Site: brandenburg
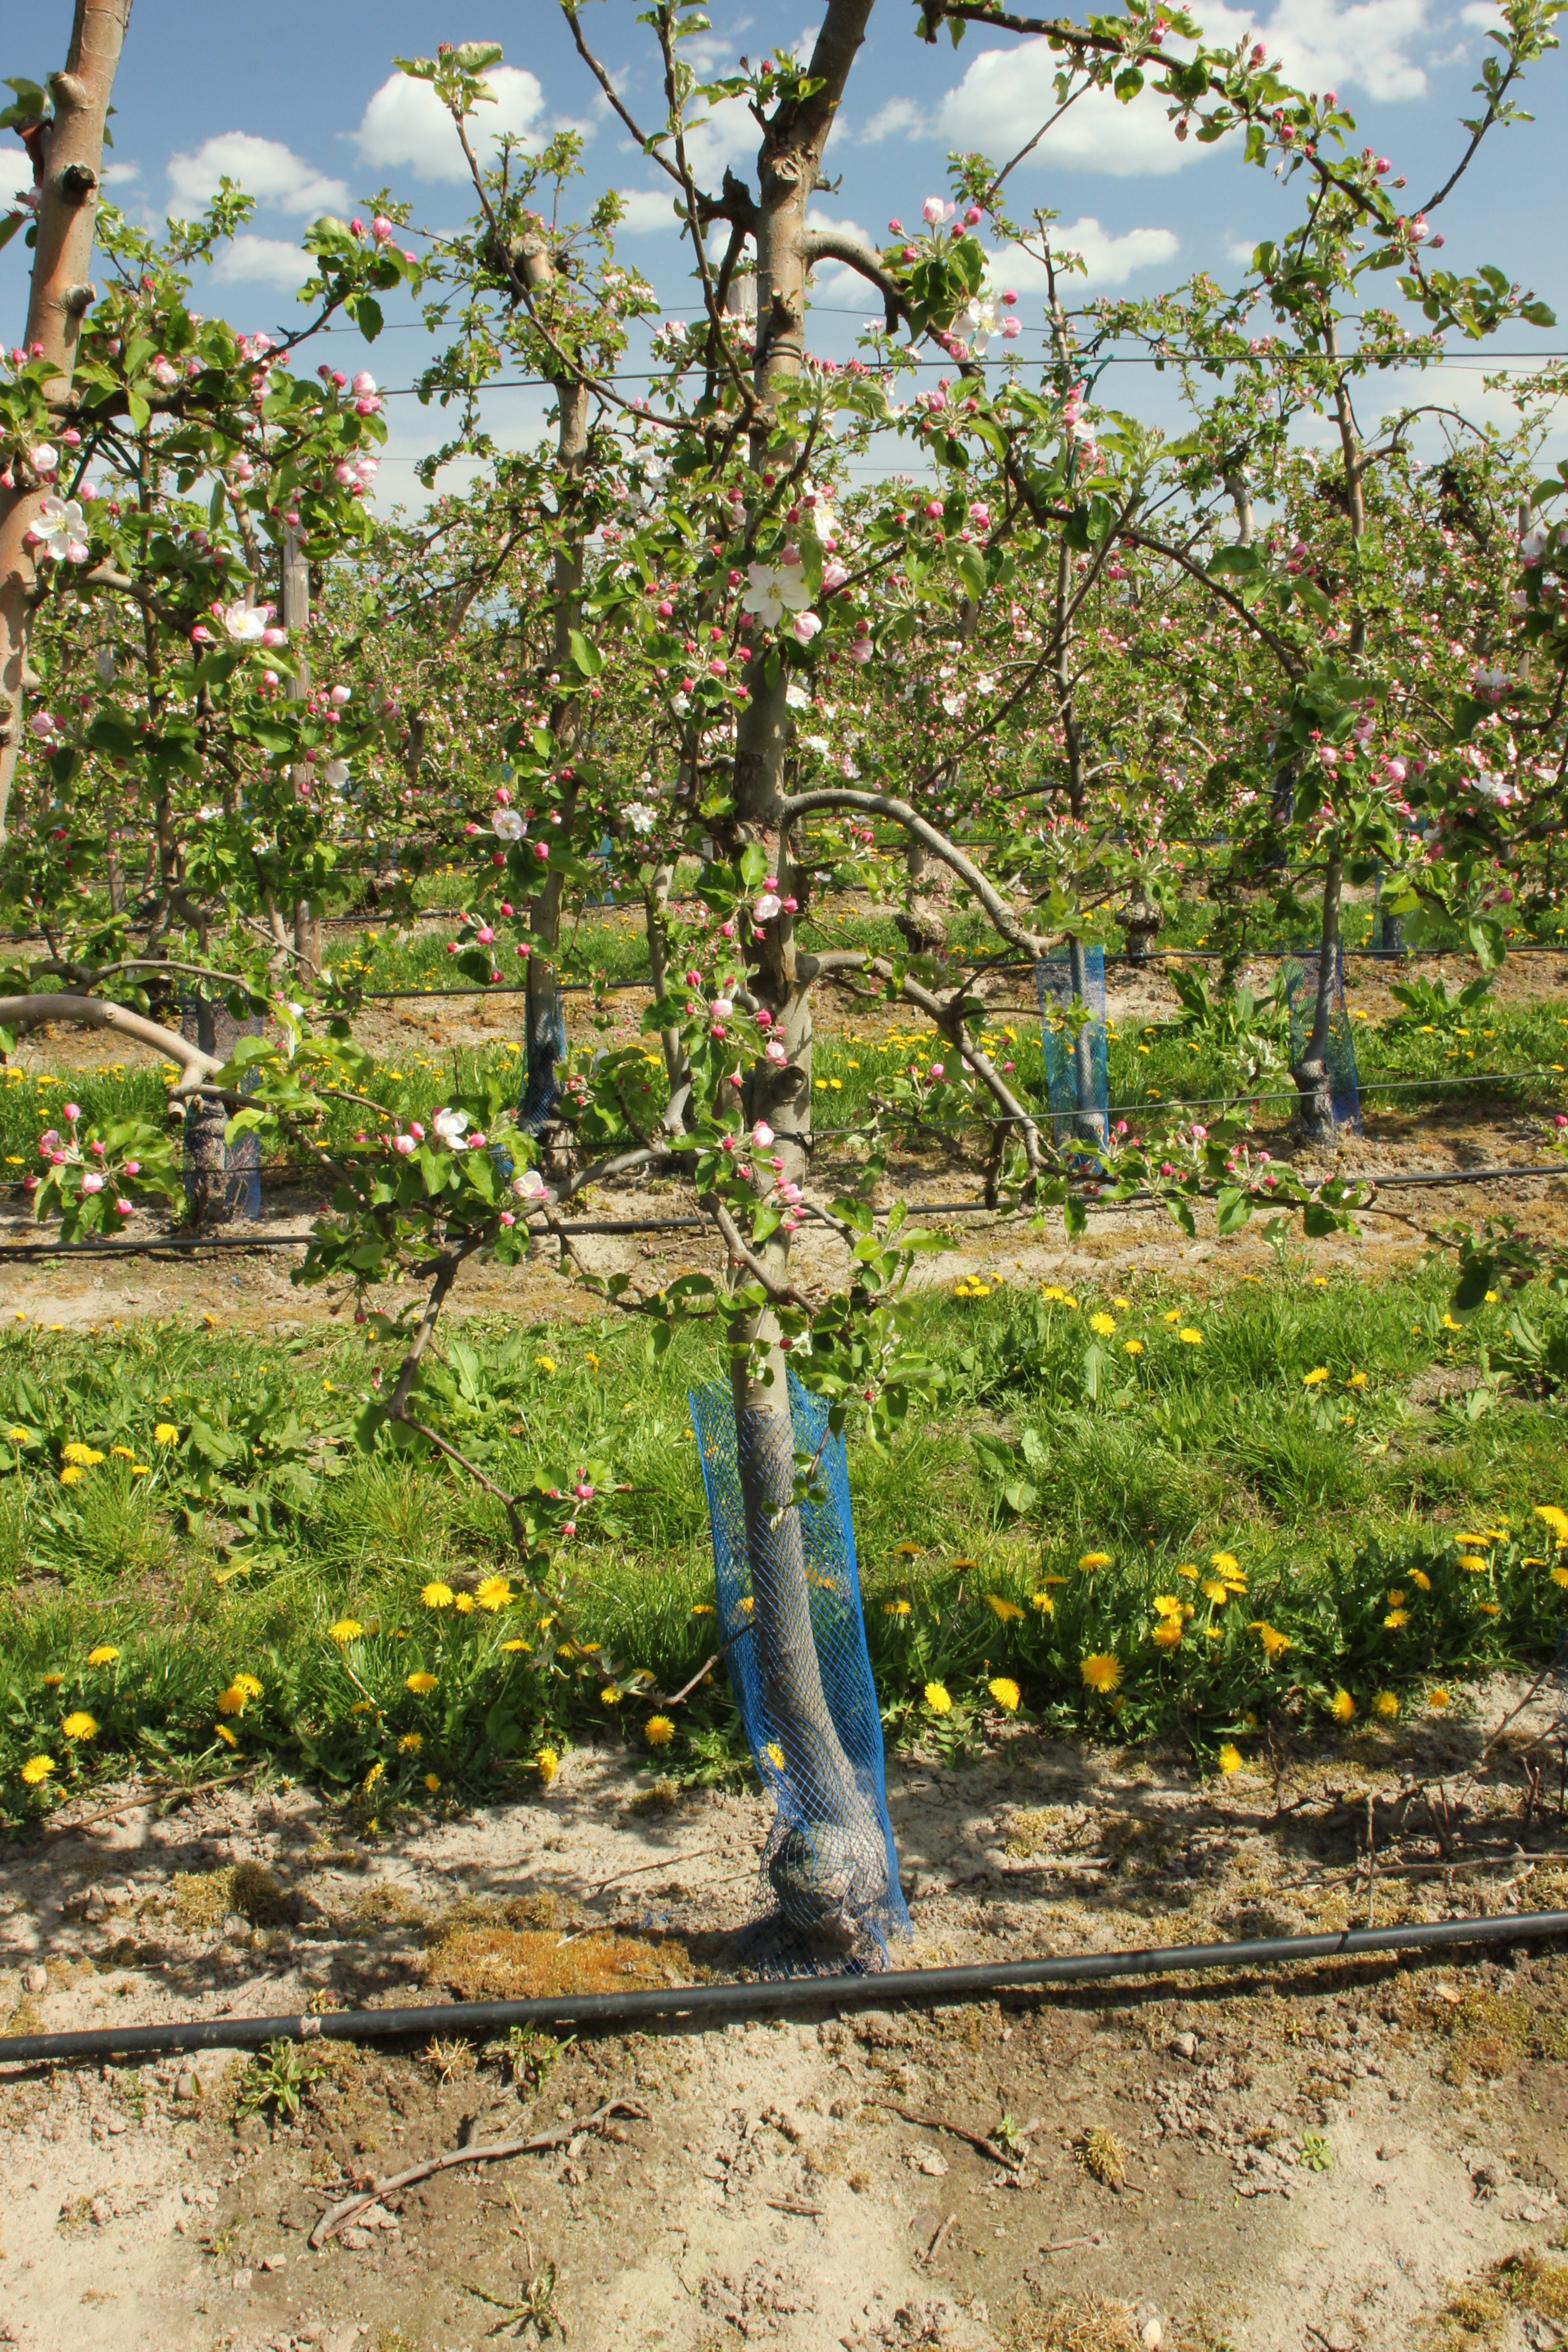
Growth stage (BBCH 57): Inflorescence emergence